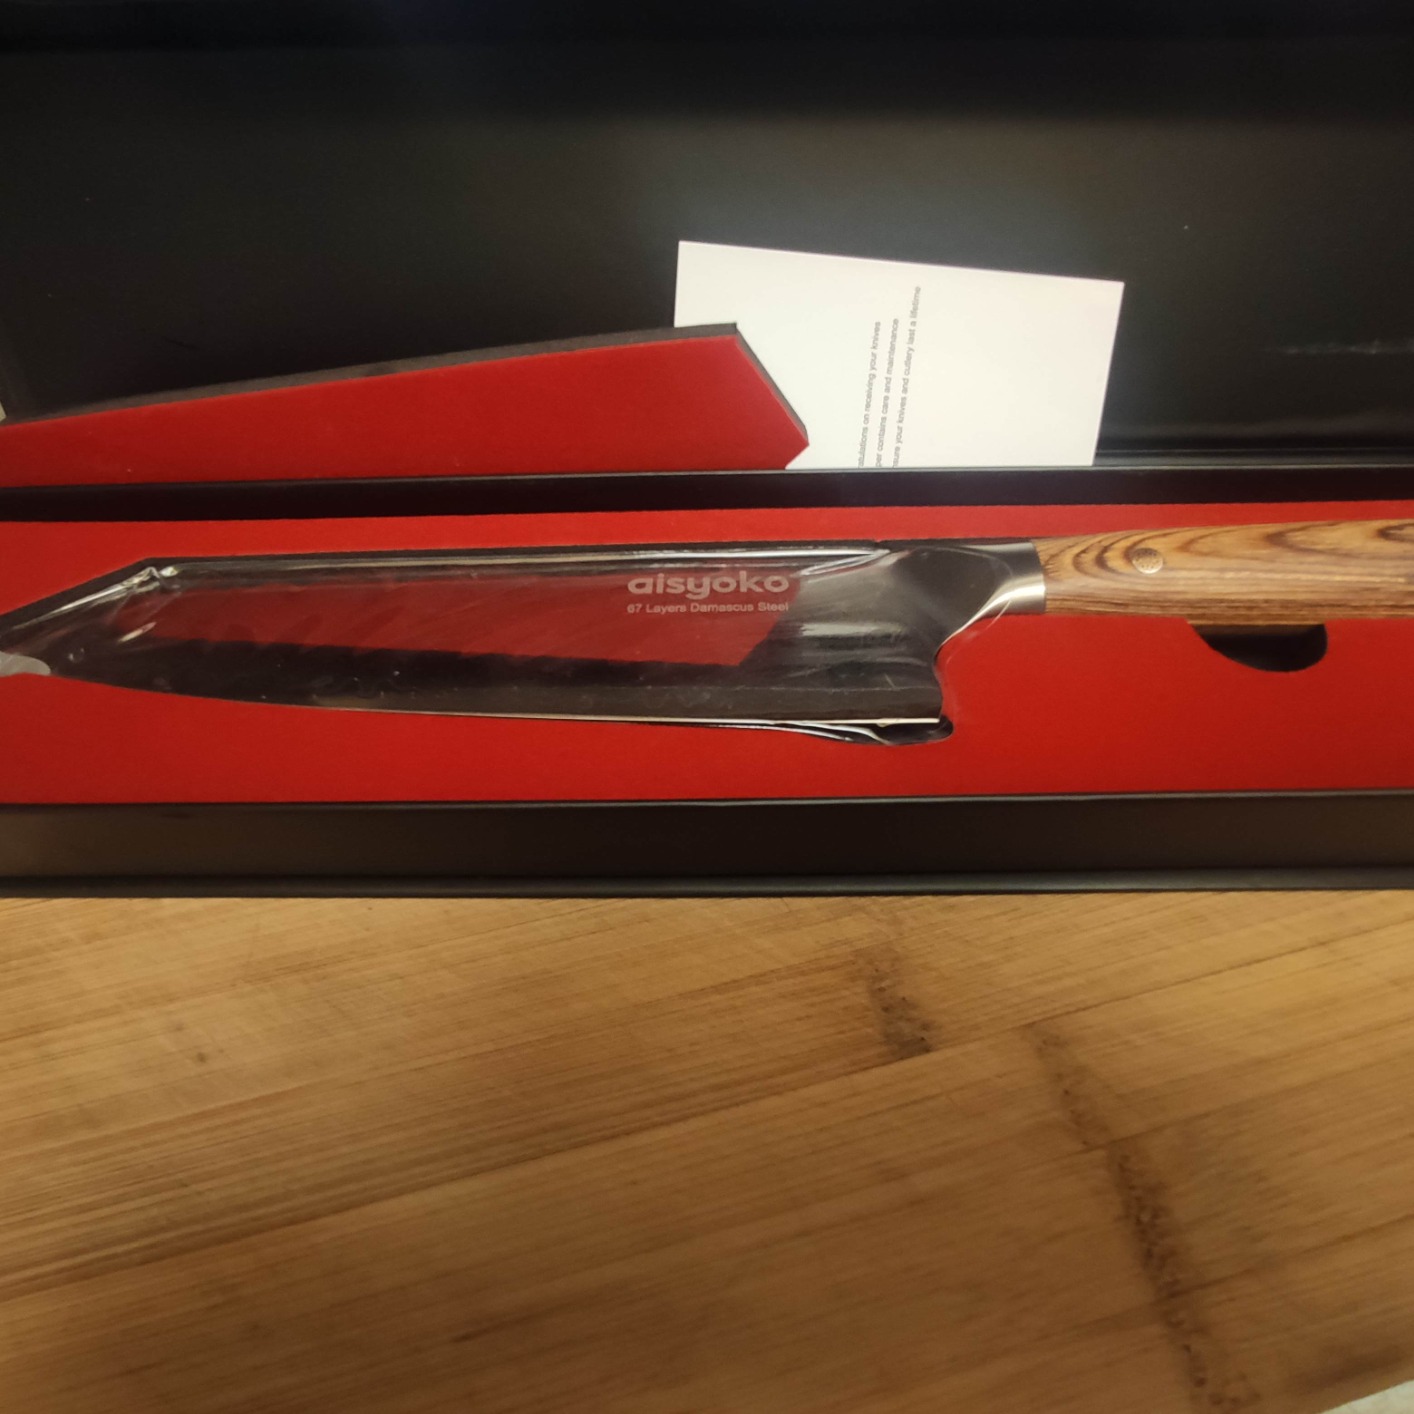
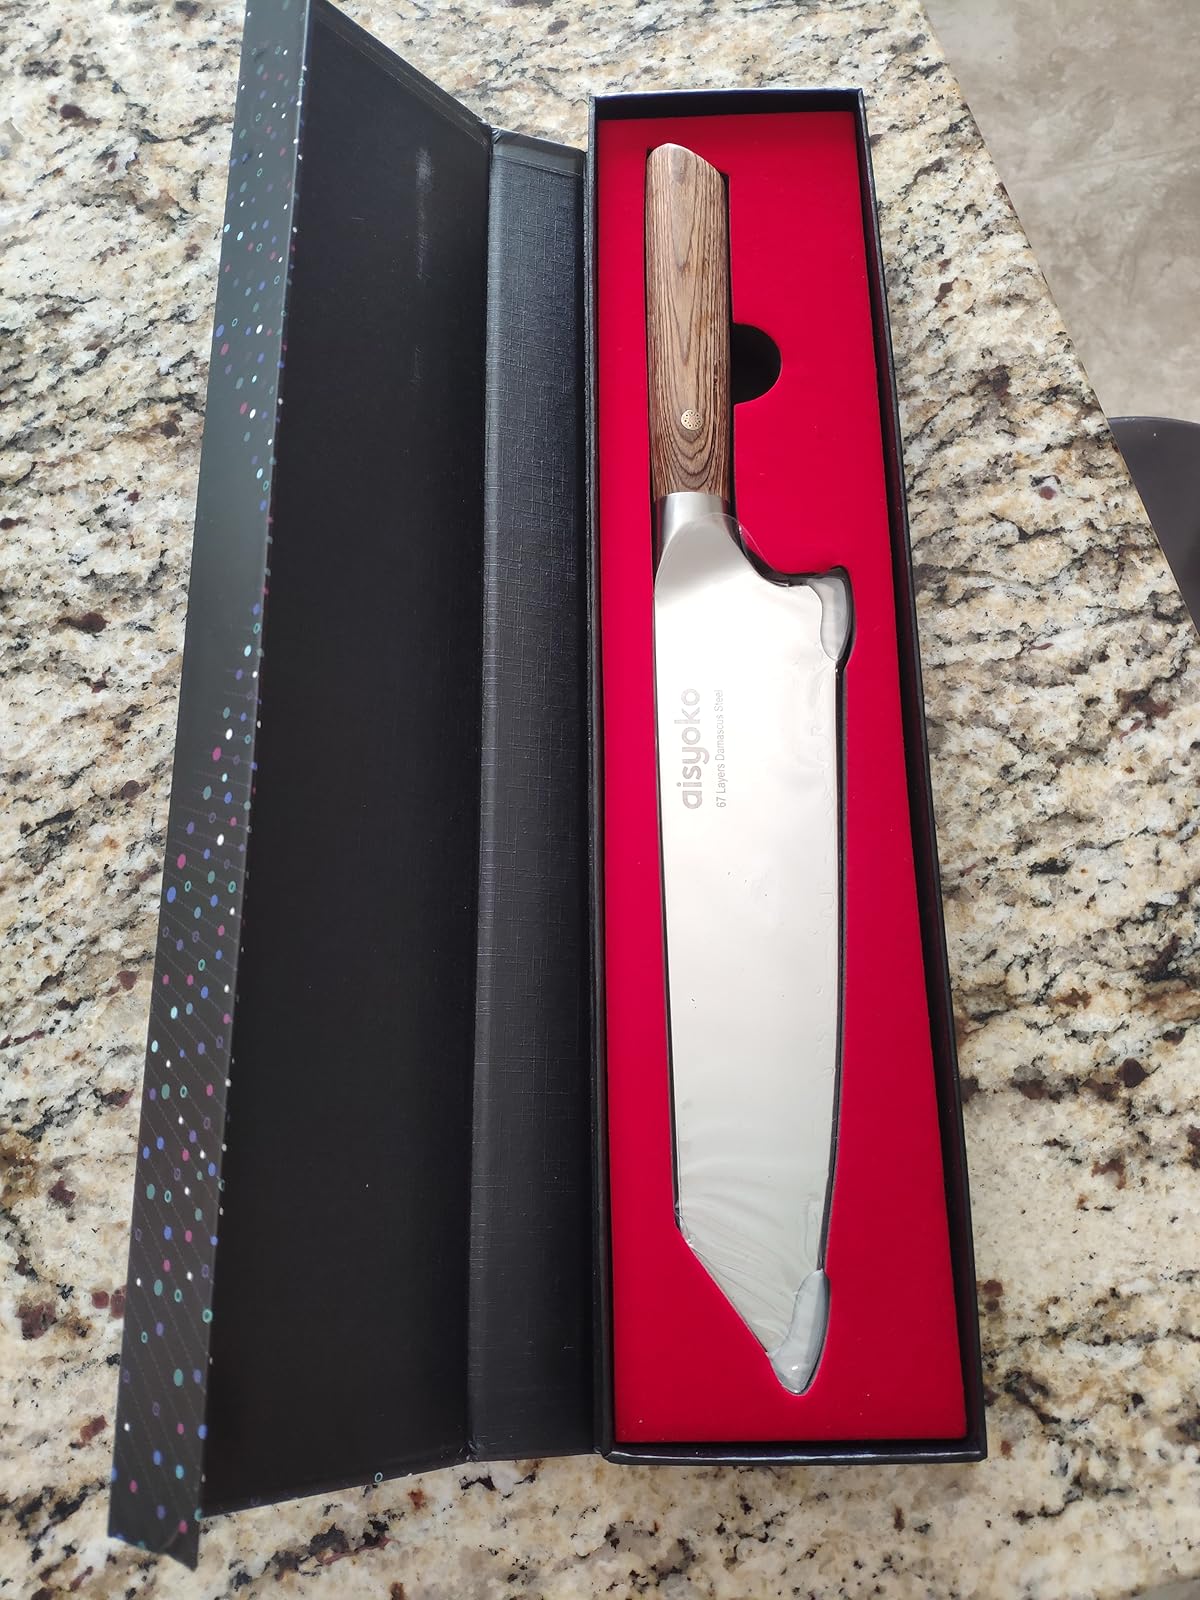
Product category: items_knife
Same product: yes